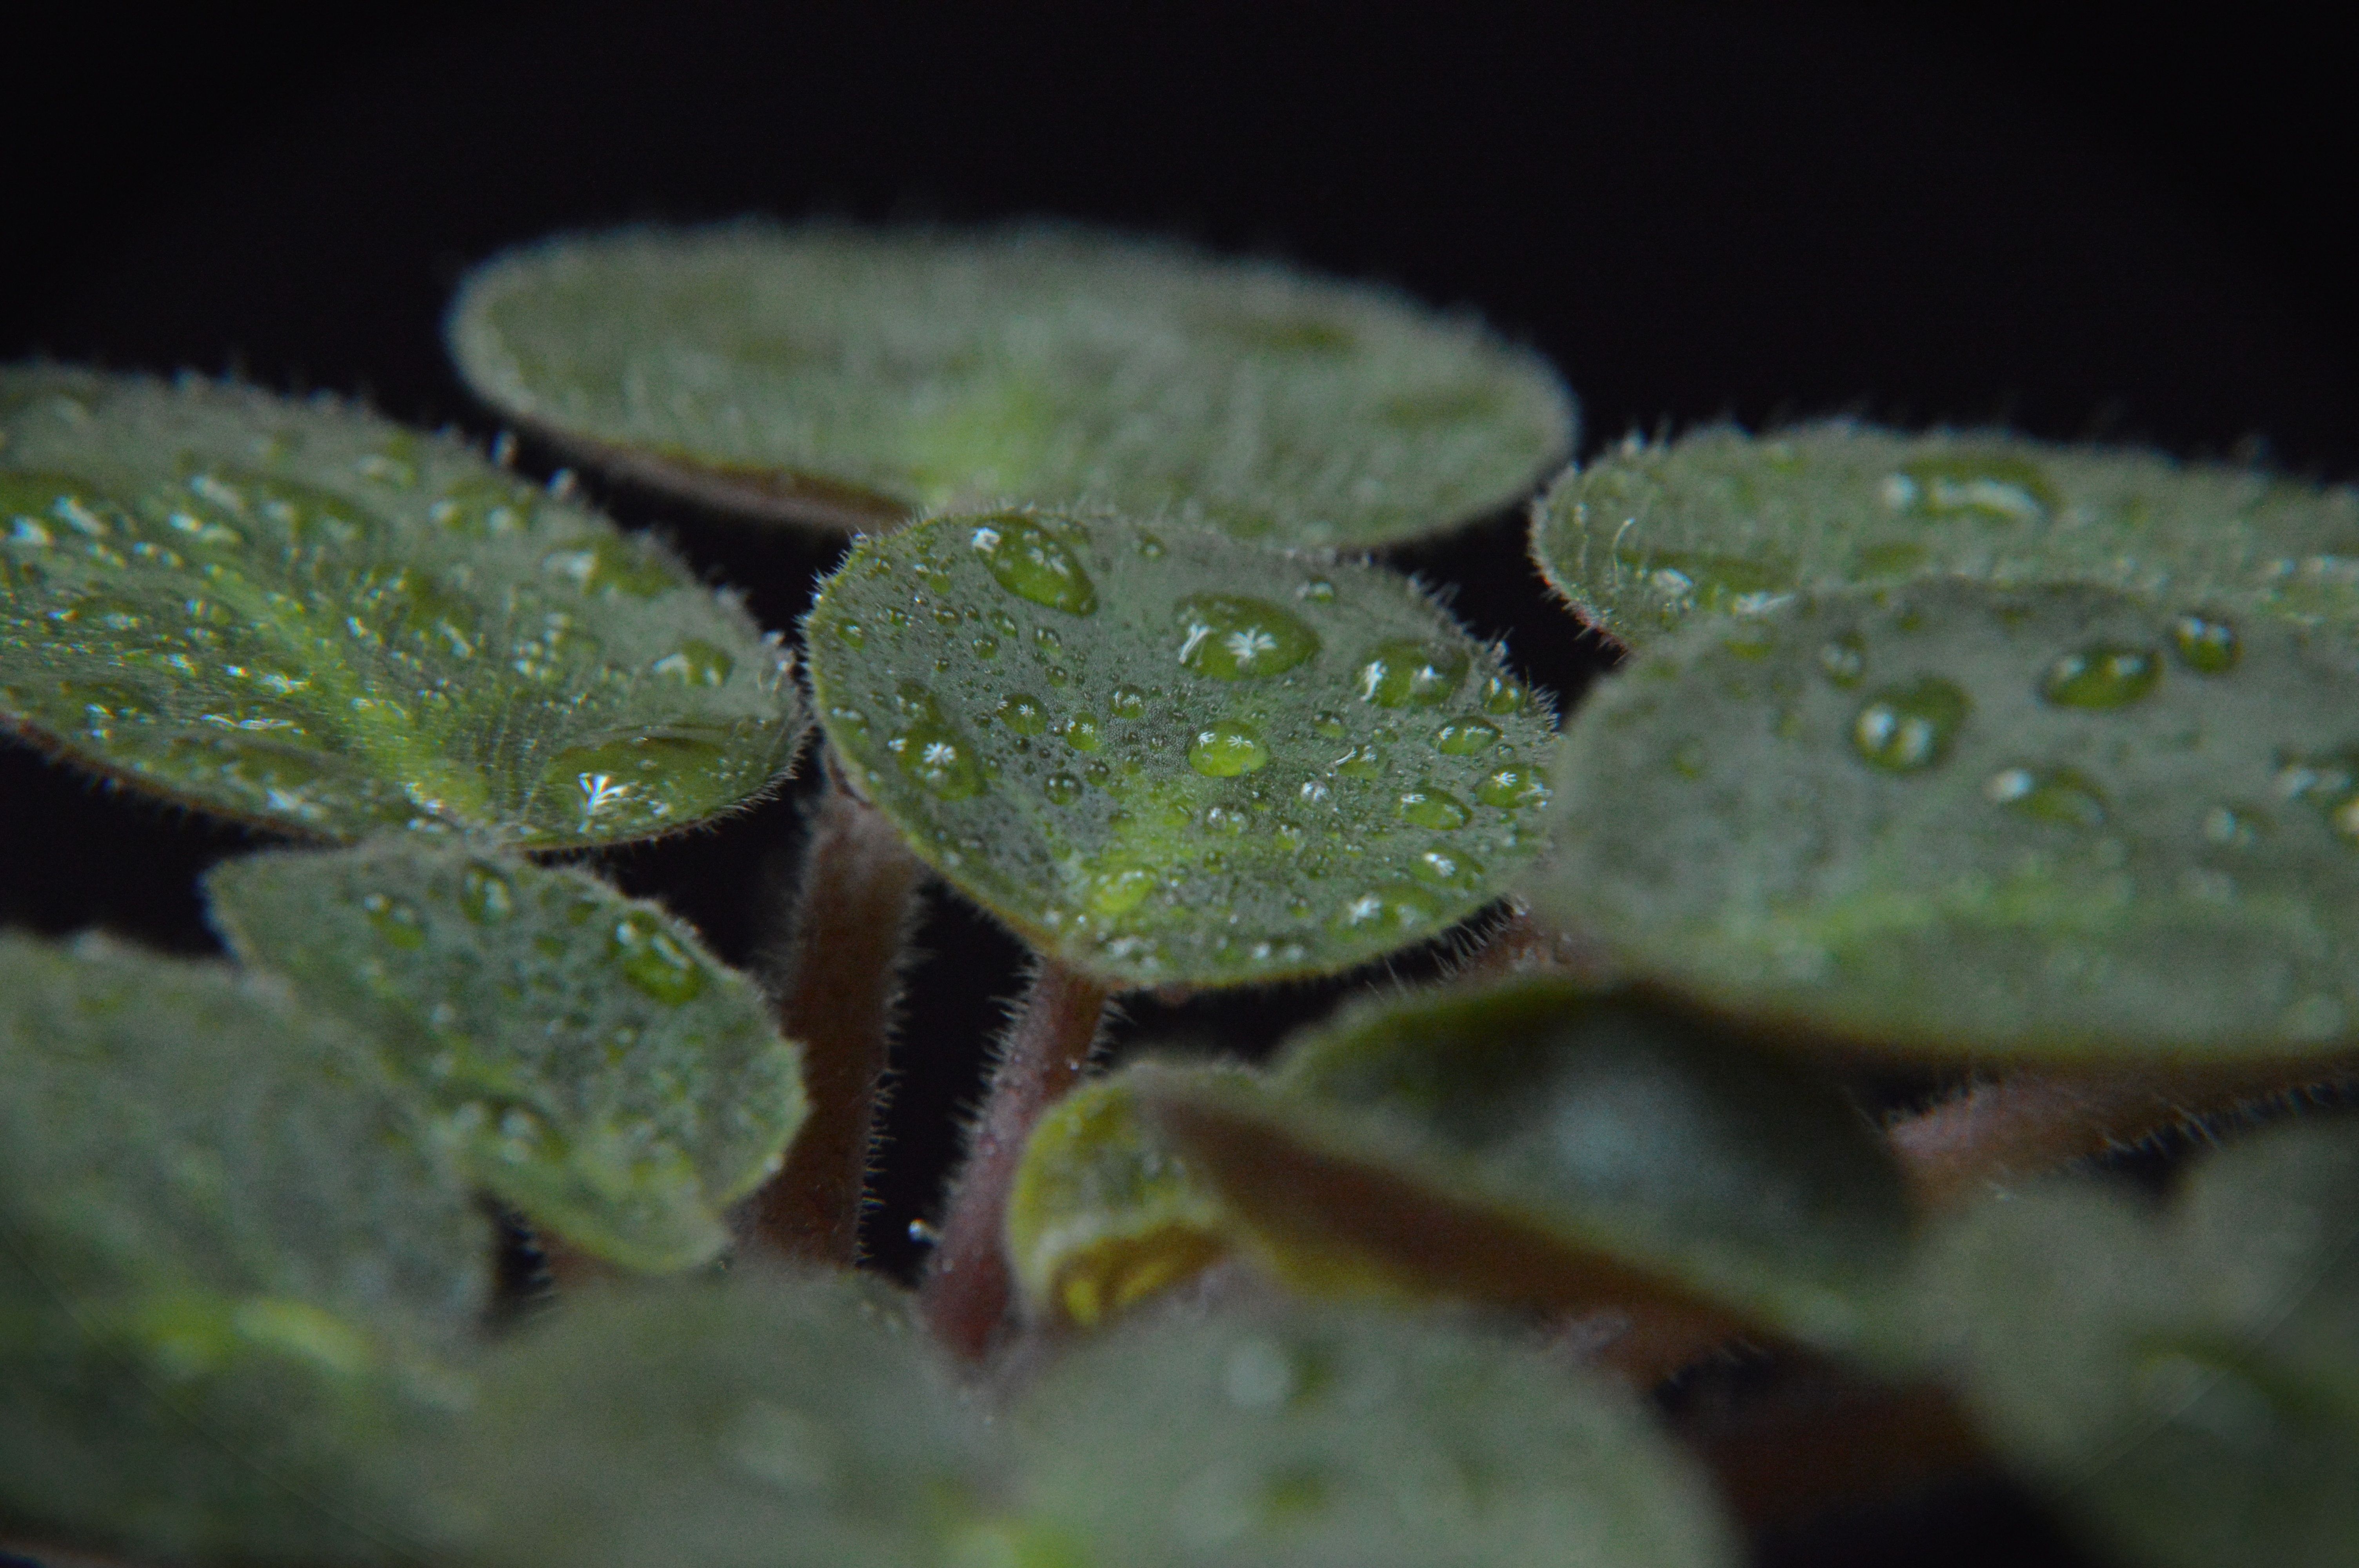
water, nature, dew, plant, photography, leaf, flower, frost, wet, green, reflection, produce, macro, botany, closeup, flora, close up, droplets, rosa, reflections, drops, gloss, moisture, sharpness, drops of water, macro photography, invoice, dew drops, flowering plant, rain drops, the delicacy, after the rain, leaf texture, the surface of the leaf, annual plant, plant stem, land plant